Shraga Bar

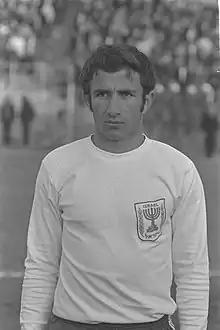

Shraga Bar (born March 24, 1948) is a former Israeli football defender who played for the Israel national team between 1968 and 1972. He was part of the team for the Israel squad in the 1970 World Cup.